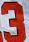
Number: 3